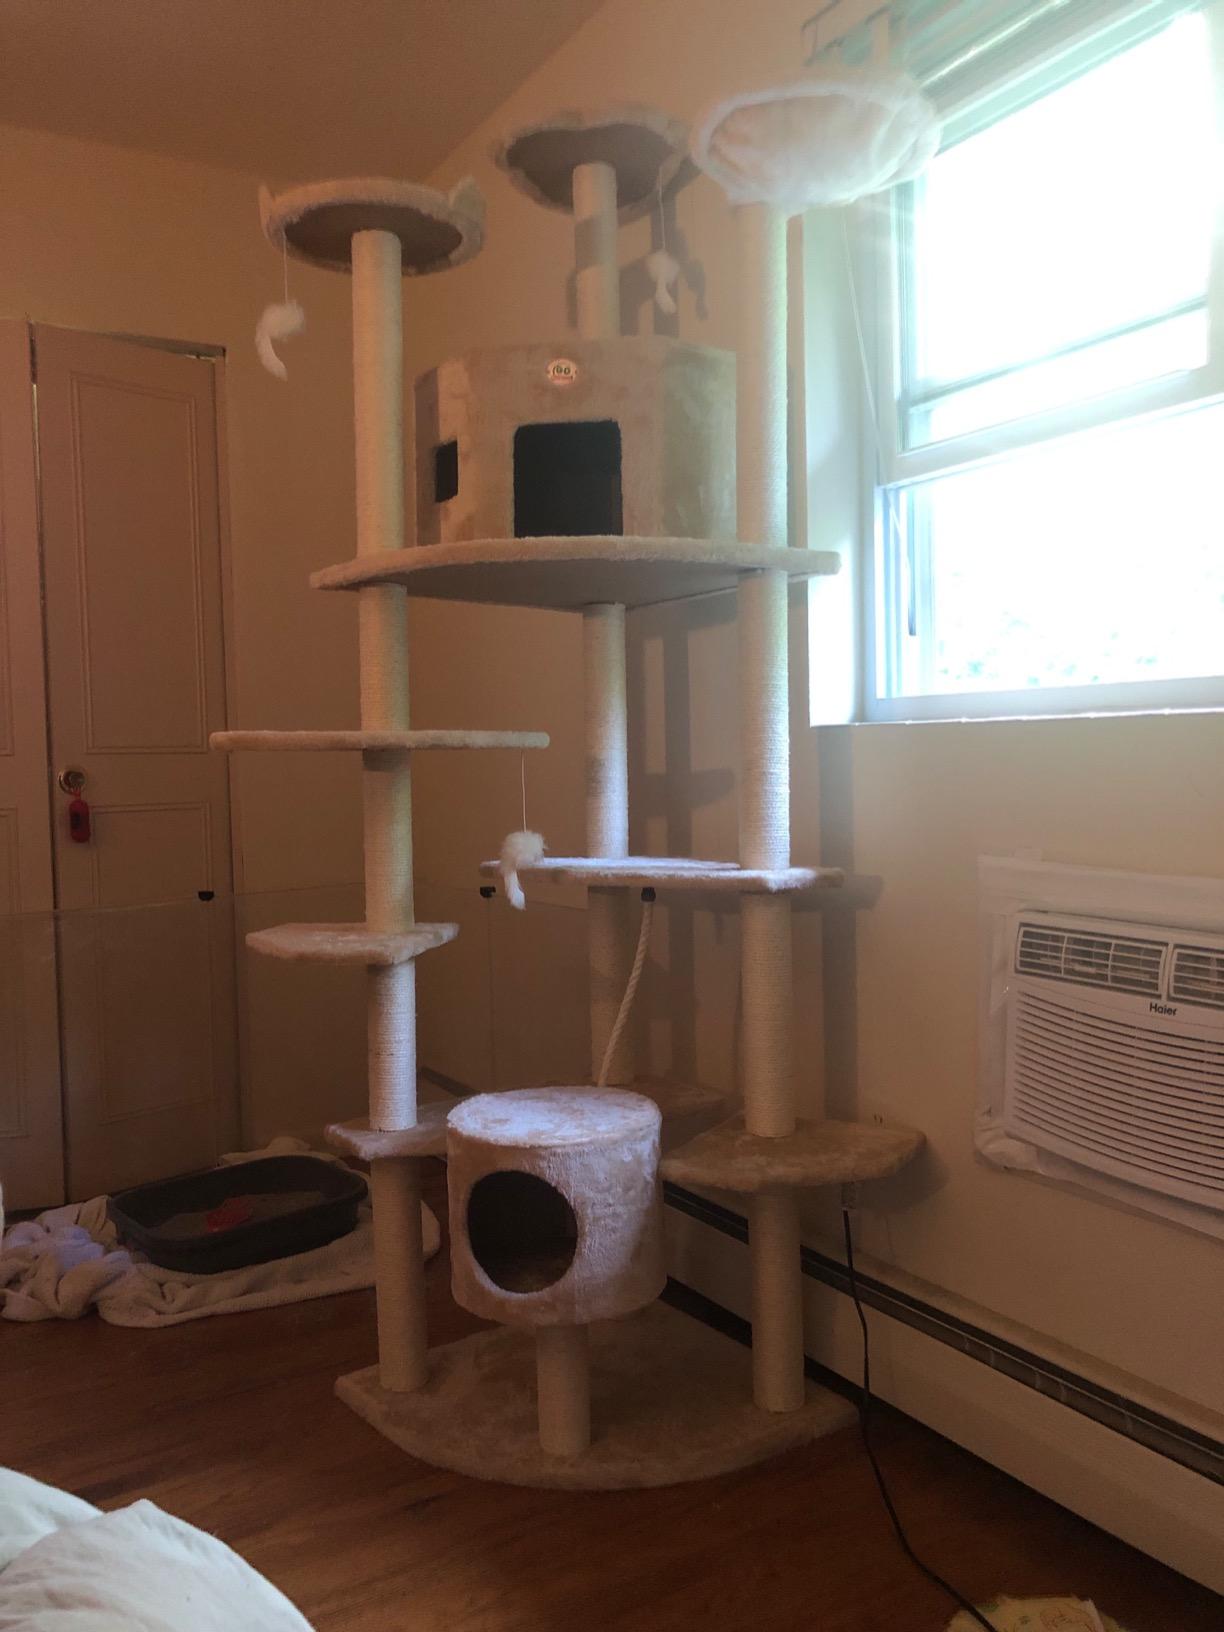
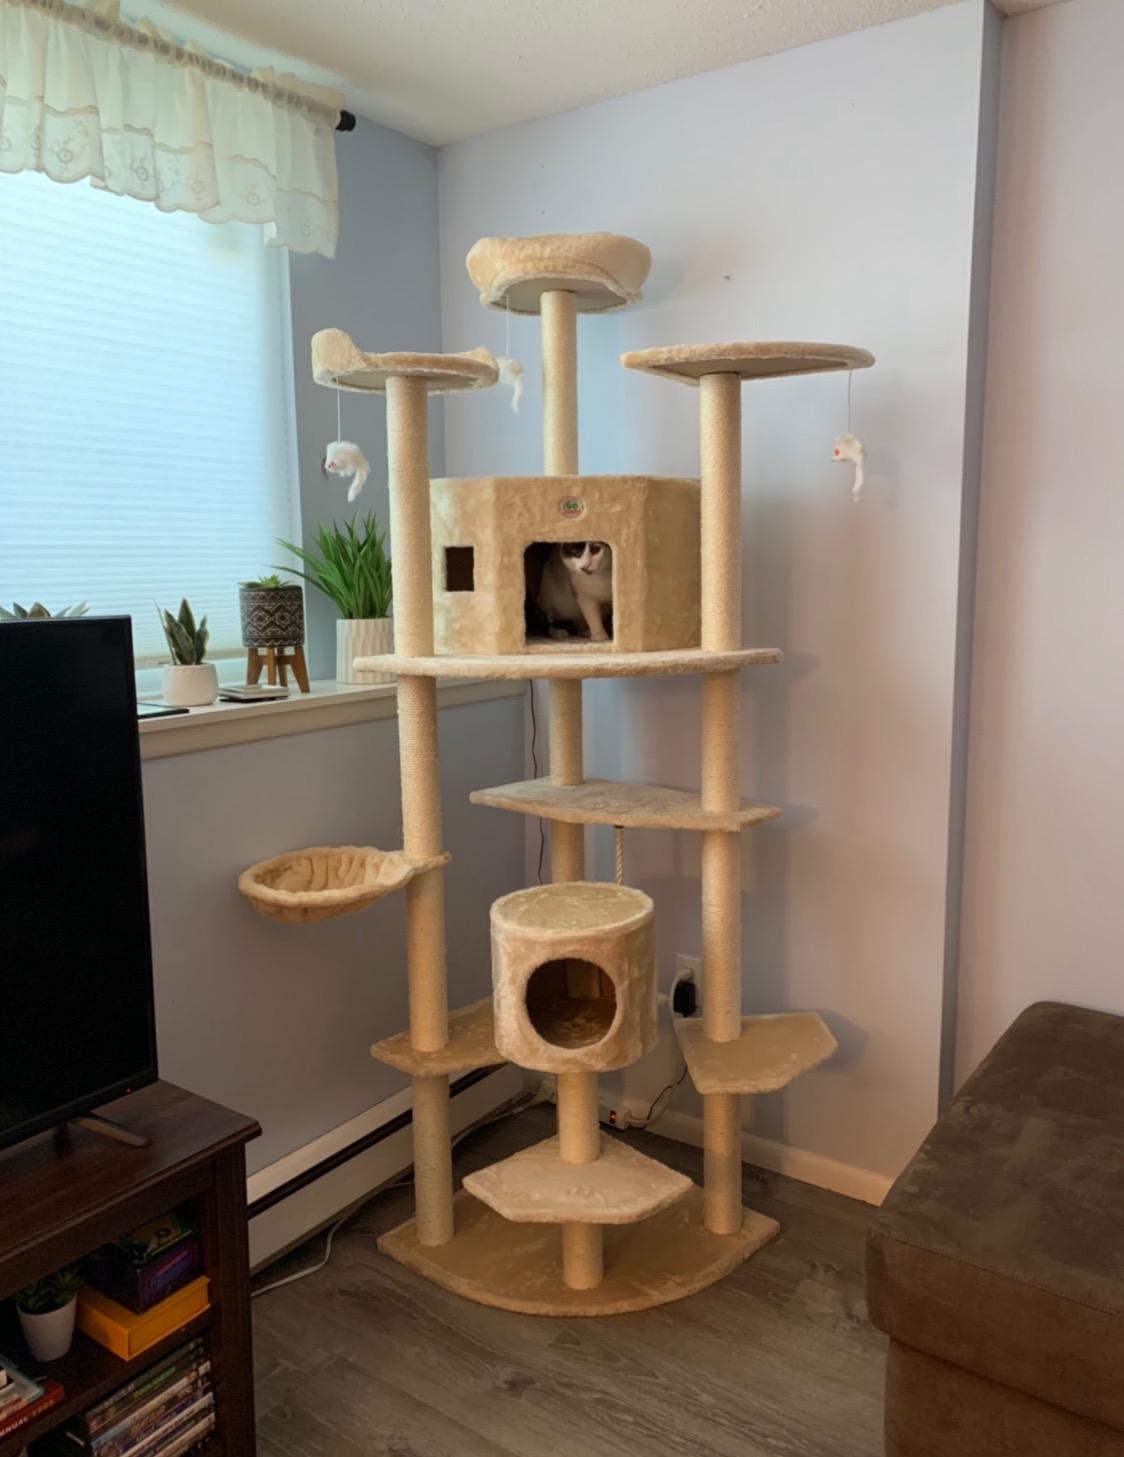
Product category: items_cat tree
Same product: yes